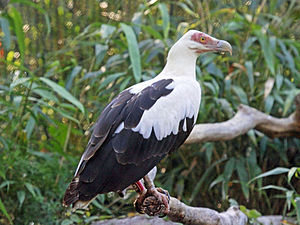
Palmegrib
Palmegrib er en subsaharisk høgefugl.